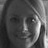
Emotion: happy